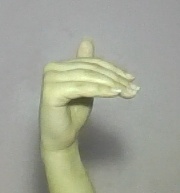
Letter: khaa